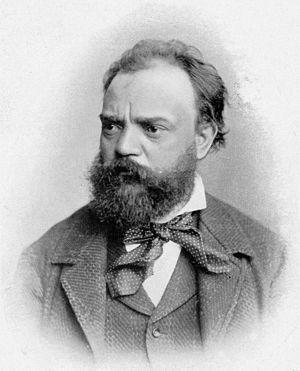
La musique tchèque a une histoire qui remonte au Moyen Âge avec l'introduction des chants chrétiens. Elle a des liens particuliers avec la musique traditionnelle de Bohême, de Moravie et de Slovaquie. Malgré des frontières changeantes, son caractère central européen s'est toujours affirmé. La République tchèque a produit nombre de compositeurs classiques illustres, dont Dvořák, Smetana et Janacek, mais sa musique traditionnelle est restée discrète et méconnue jusqu'à très récemment. L'influence tsigane y est encore très prononcée de même que le répertoire viennois. Elle a elle-même influencé aussi nombre de compositeurs autrichiens.
31 mars : création à Leipzig de la Symphonie nᵒ 1 de Robert Schumann, dirigée par Mendelssohn.